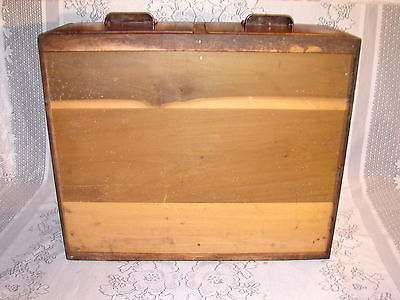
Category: cabinet